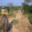
Label: elephant